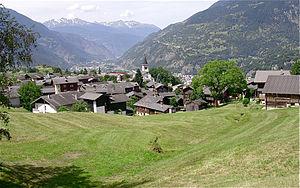
Petit village au dessus de la ville de Brigue, sur la route du col du Simplon
Termen est une commune suisse du canton du Valais, située dans le district de Brigue.